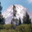
Label: mountain